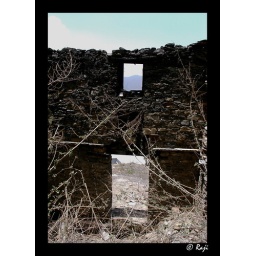
An old house in ruins overlooking a purple cascade of mountains in a pure light blue sky